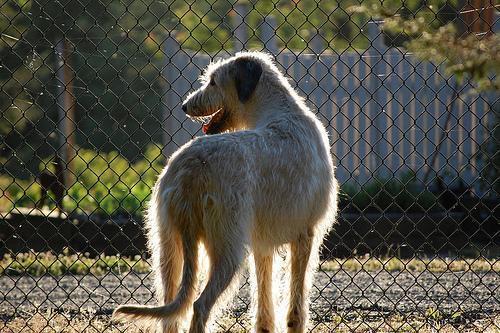
Irish_wolfhound